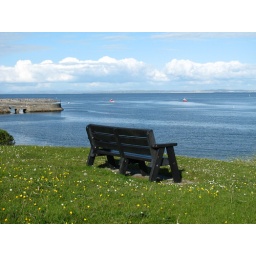
Best seat in the house